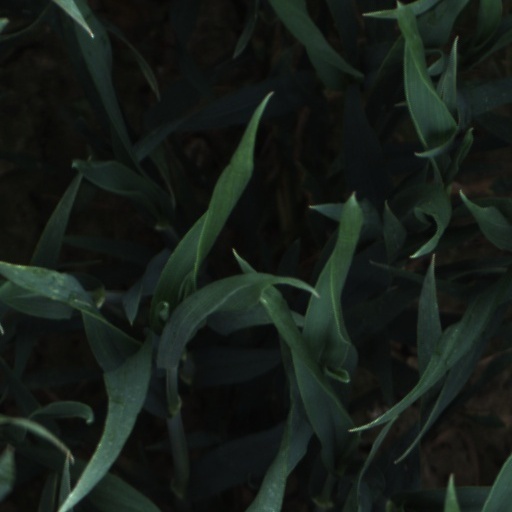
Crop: wheat